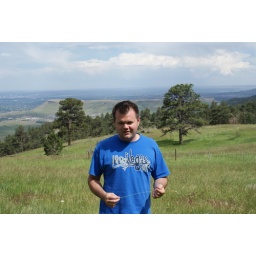
brad is standing and or playing in the grass (58)